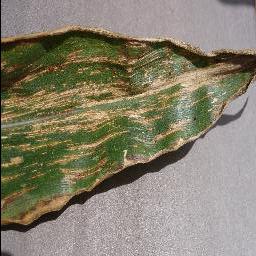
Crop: corn
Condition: (maize)_cercospora_spot_gray_spot